Immolation (band)

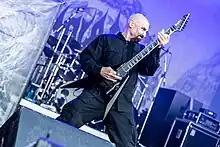
Robert Vigna performing in 2019.

Immolation uses riffs written in dissonant harmonic patterns, often dueling between the two guitars, typically over complex rhythm and drum patterns. Their riffs are often a combination of tremolo picking, rapid power chord changes and pinched harmonics to create a wall of sound that many other bands have attempted to emulate. The band's guitar parts are often complex and technically proficient; drum parts are often written to follow the guitar riffs in a way that is unusual for most death metal.